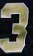
Number: 3